Yevgeni Iskritsky

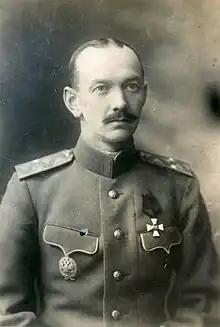
Iskritsky in 1915

Yevgeni Andreyevich Iskritsky (August 15, 1874 – July 27, 1949) was a Russian and Soviet military commander, author, teacher, a hero of the First World War, lieutenant general in the Imperial Russian army, who fell in with the winning side in the Russian Civil War yet was still a victim of Stalin's purges.